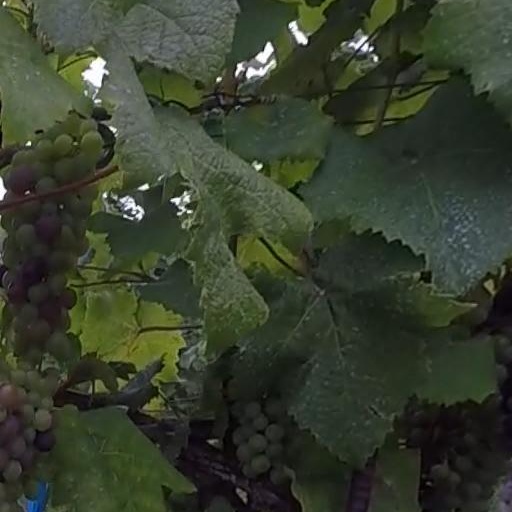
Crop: grape